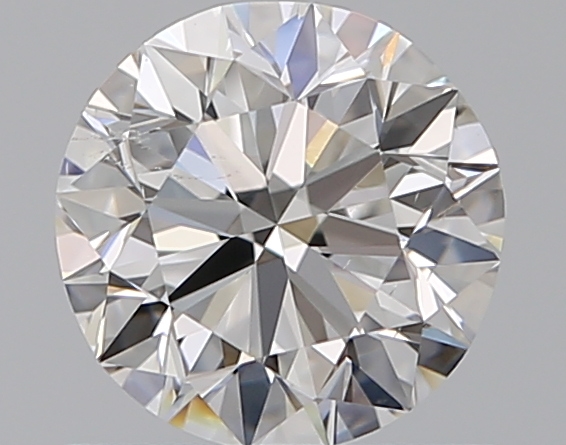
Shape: round
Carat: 0.9
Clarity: SI1
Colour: G
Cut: VG
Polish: EX
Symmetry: VG
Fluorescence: N
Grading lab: GIA
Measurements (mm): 6.04 x 6.09 x 3.85